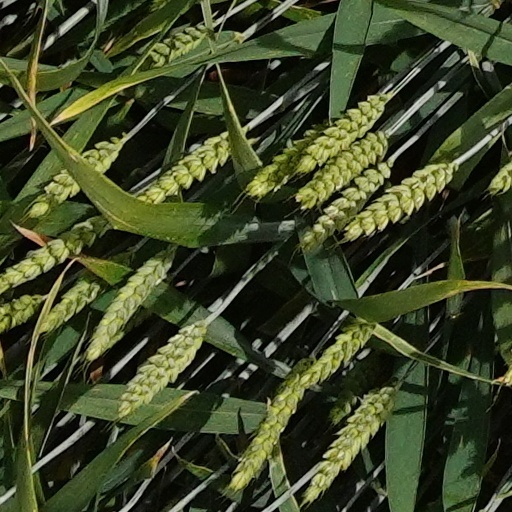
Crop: wheat